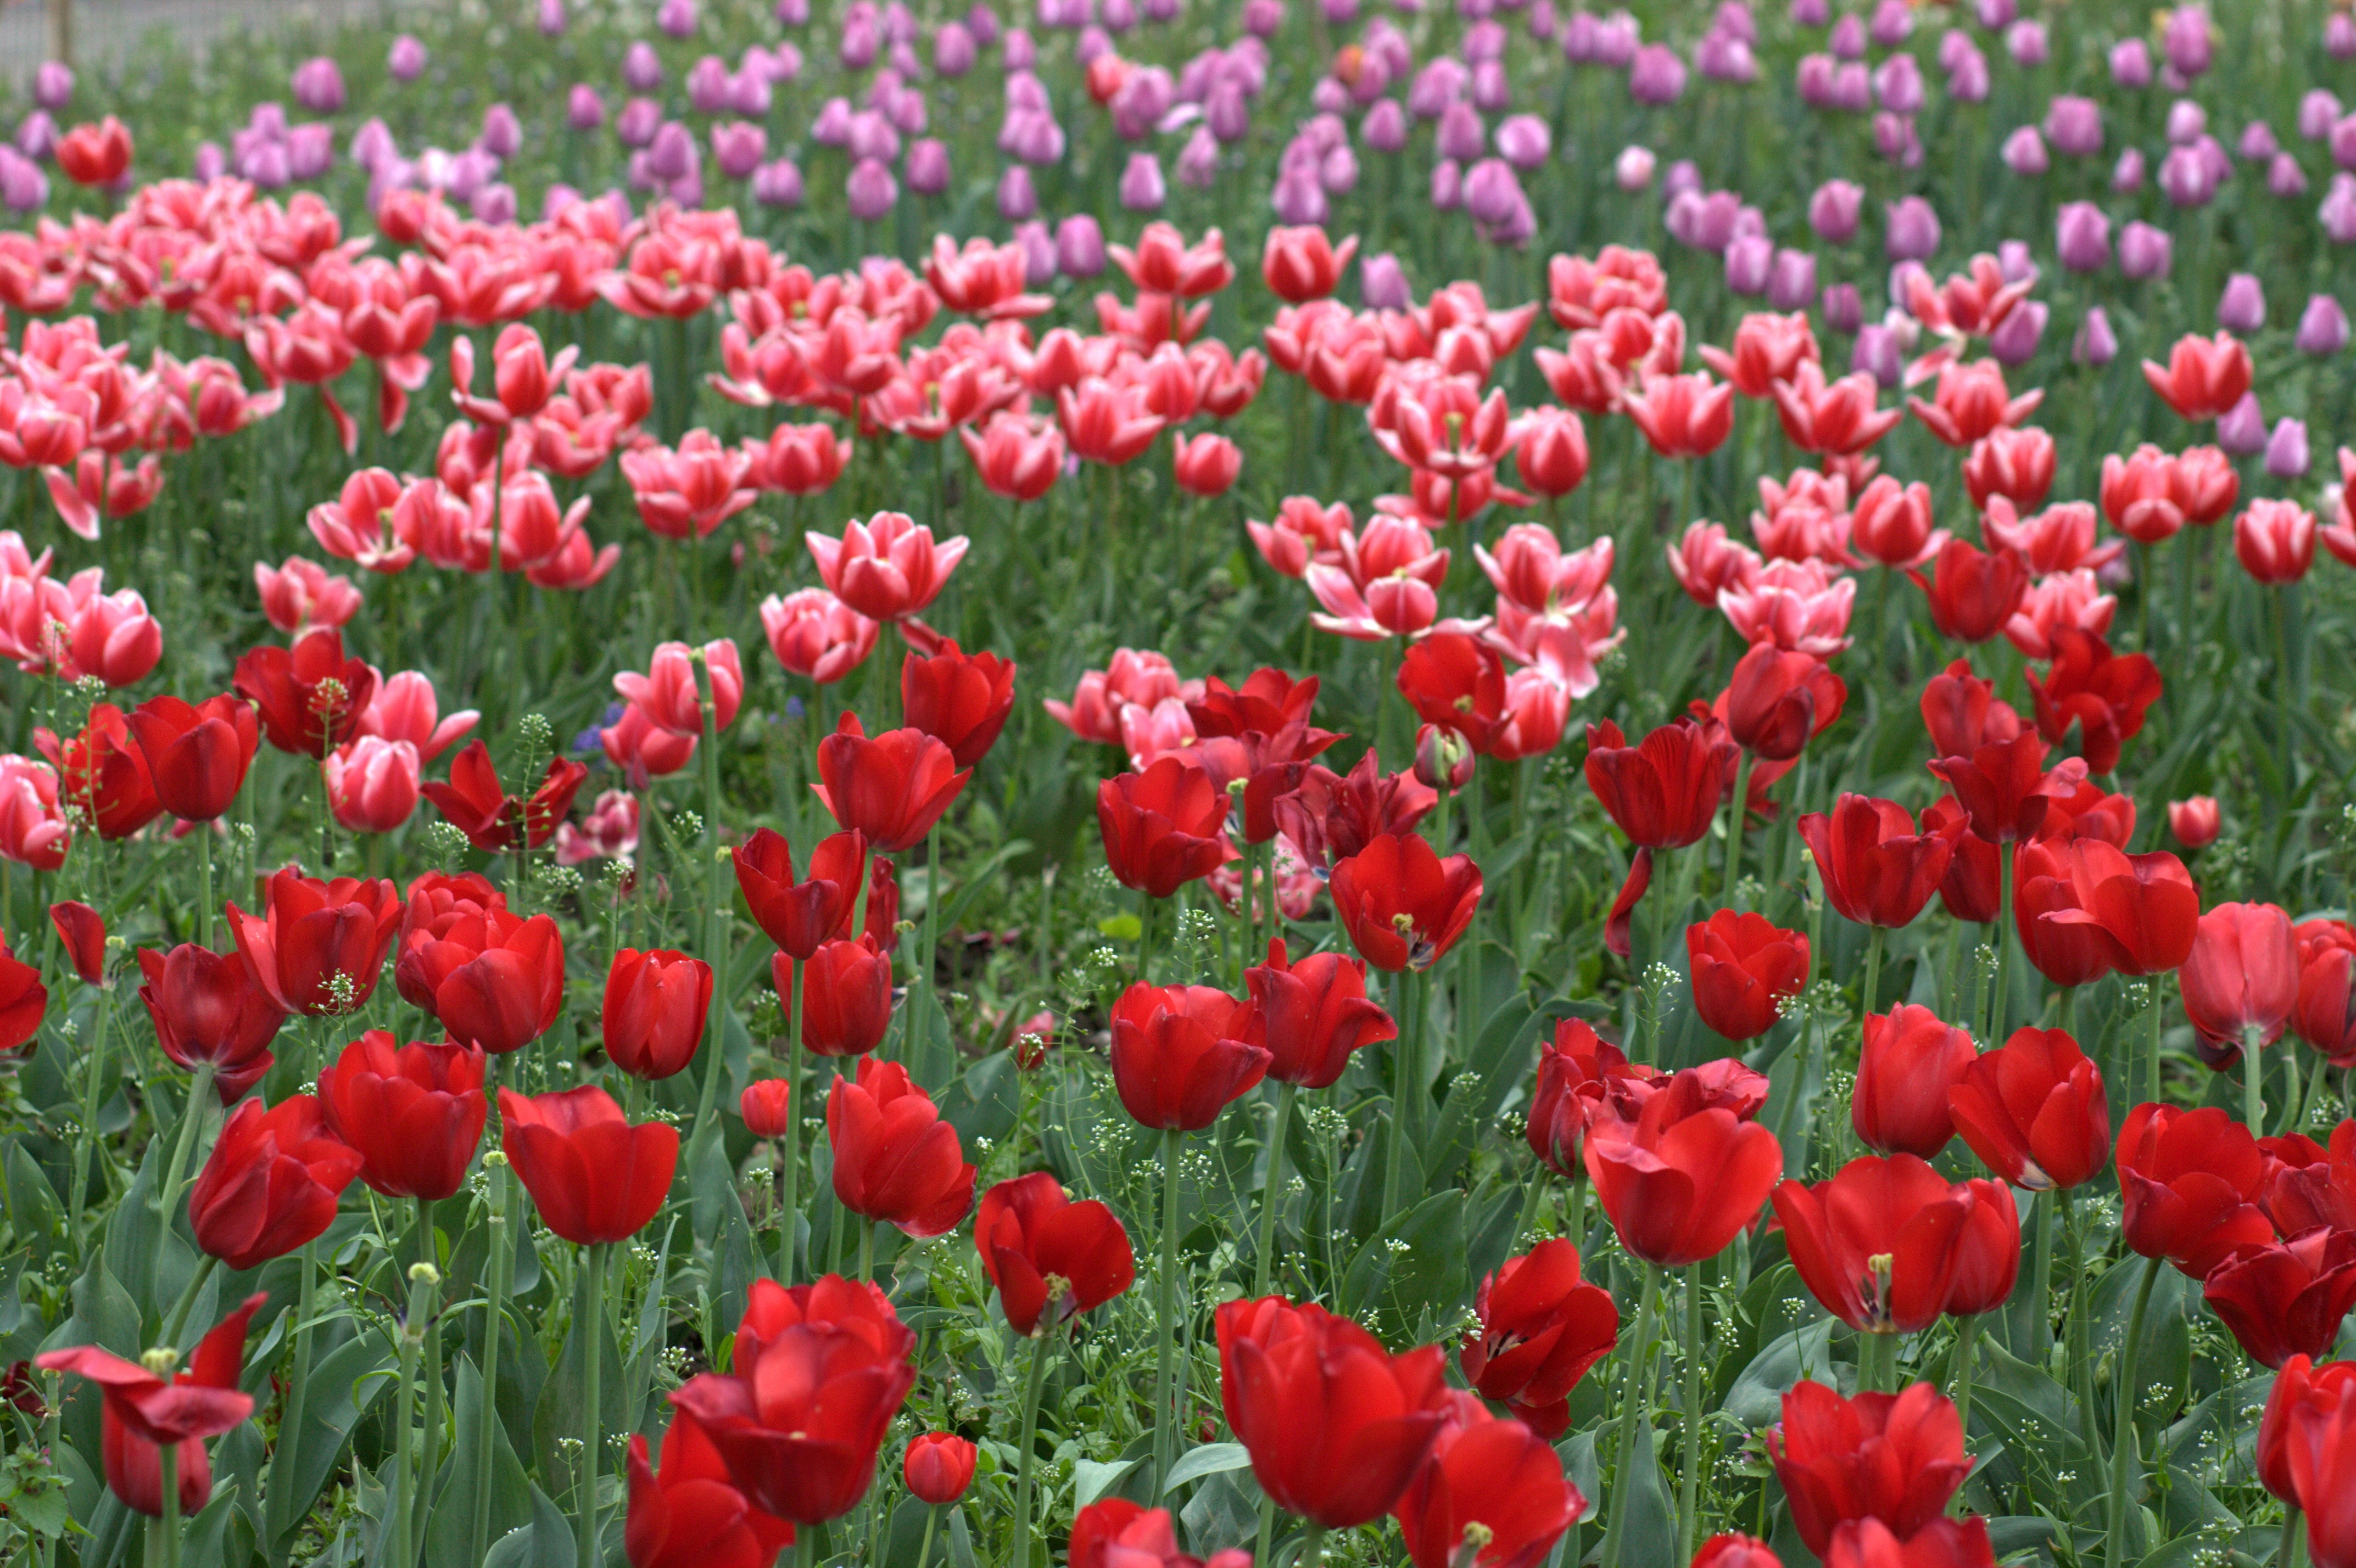
plant, flower, petal, tulip, spring, flowers, coloring, beauty, tulips, supplies, flowering plant, lily family, annual plant, land plant